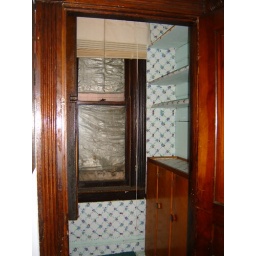
why someone would wall over a window I'll never know